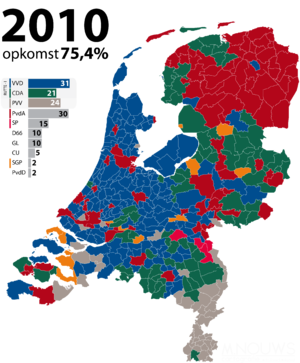
Les élections législatives néerlandaises de 2010 se tiennent le 9 juin 2010, à une date légèrement anticipée. Elles ont pour but d'élire les 150 représentants de la Seconde Chambre des États généraux.